Dill

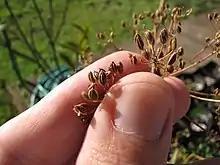
Dried dill fruit clusters, with fingers to show scale

In hot or dry weather, small white to yellow scented flowers form in small umbels diameter from one long stalk. The seeds come from dried up fruit long and thick, and straight to slightly curved with a longitudinally ridged surface.